UEFA Euro 2020 final

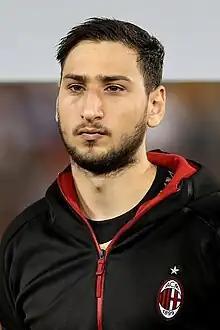
Gianluigi Donnarumma "(pictured in 2016)" of Italy became the first goalkeeper to be named European Championship Player of the Tournament.

UEFA president Aleksander Čeferin was present on the pitch stage during the awards ceremony to hand out the medals and present the trophy to the Italian captain Chiellini. He was joined by UEFA general secretary Theodore Theodoridis, Italian Football Federation president Gabriele Gravina and the Football Association's interim chairman Peter McCormick. Eder, who scored the winning goal for Portugal in the previous final, brought the trophy onto the pitch for the ceremony. Most of the English players removed the runners-up medals from their necks immediately after receiving them. The win on penalties secured Italy's second UEFA European Championship title, 53 years after their first title in 1968, the longest duration between European Championship titles. They also became the fourth team to win multiple European Championship titles, equal with France's two titles and one short of the three each won by Spain and Germany. The match was the seventh European Championship final to go to extra time (after 1960, 1968, 1976, 1996, 2000 and 2016) and the second to be decided on penalties (after 1976). Italy became the first team to win two penalty shoot-outs at a single European Championship. It was also the third occasion a team emerged victorious in the final after trailing at half-time (after 1960 and 1968).